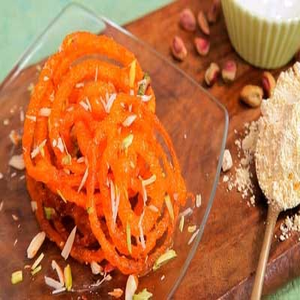
Dish: jalebi